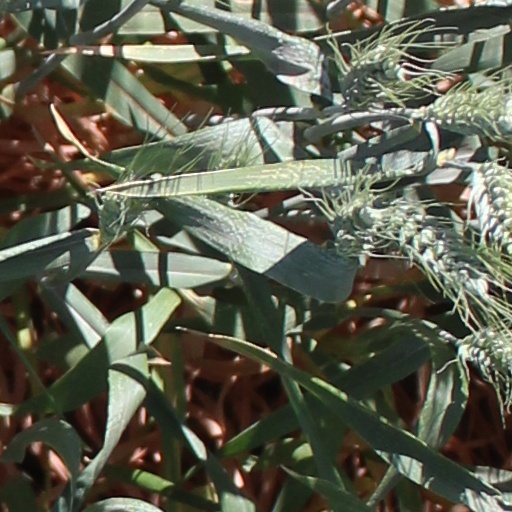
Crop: wheat